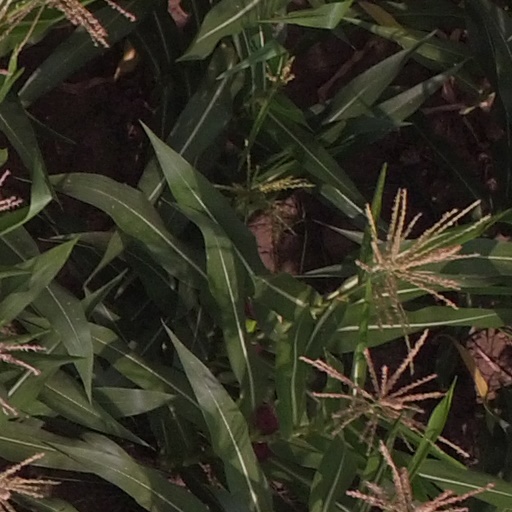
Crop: maize; corn